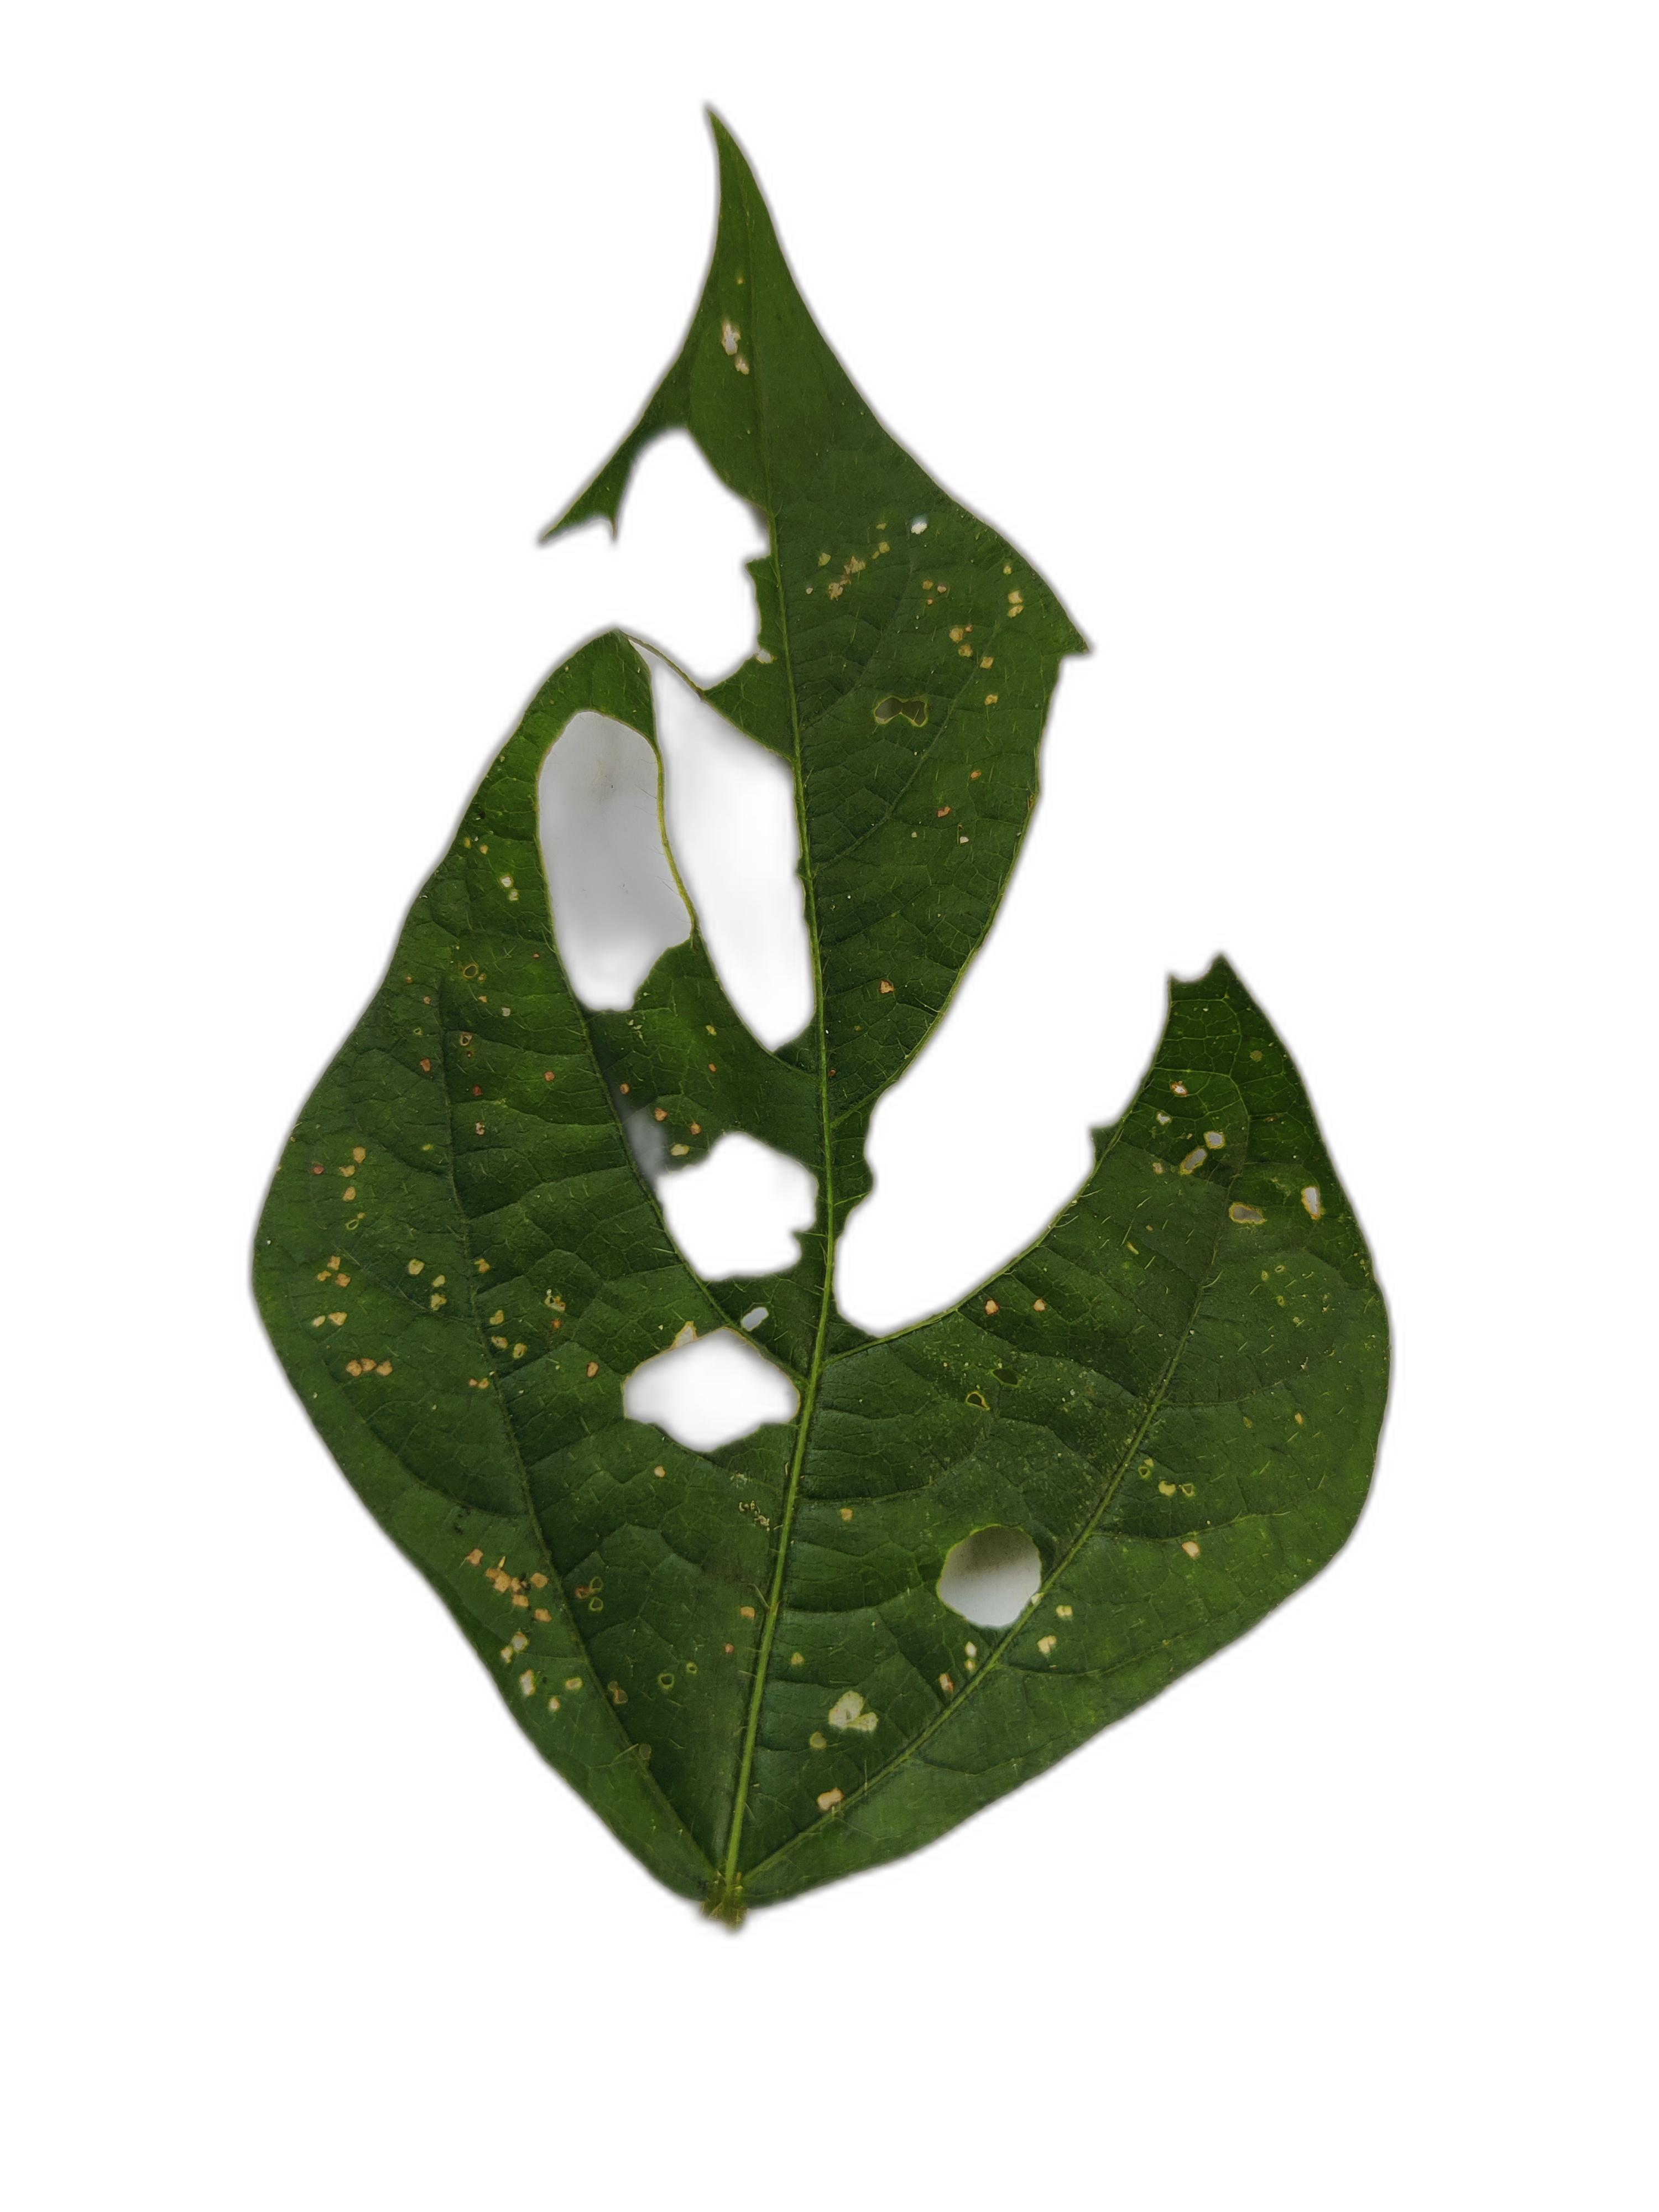
Label: Cercospora leaf spot